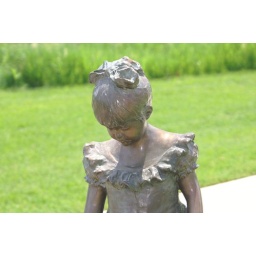
Young girl in Sunday dress (statuary)